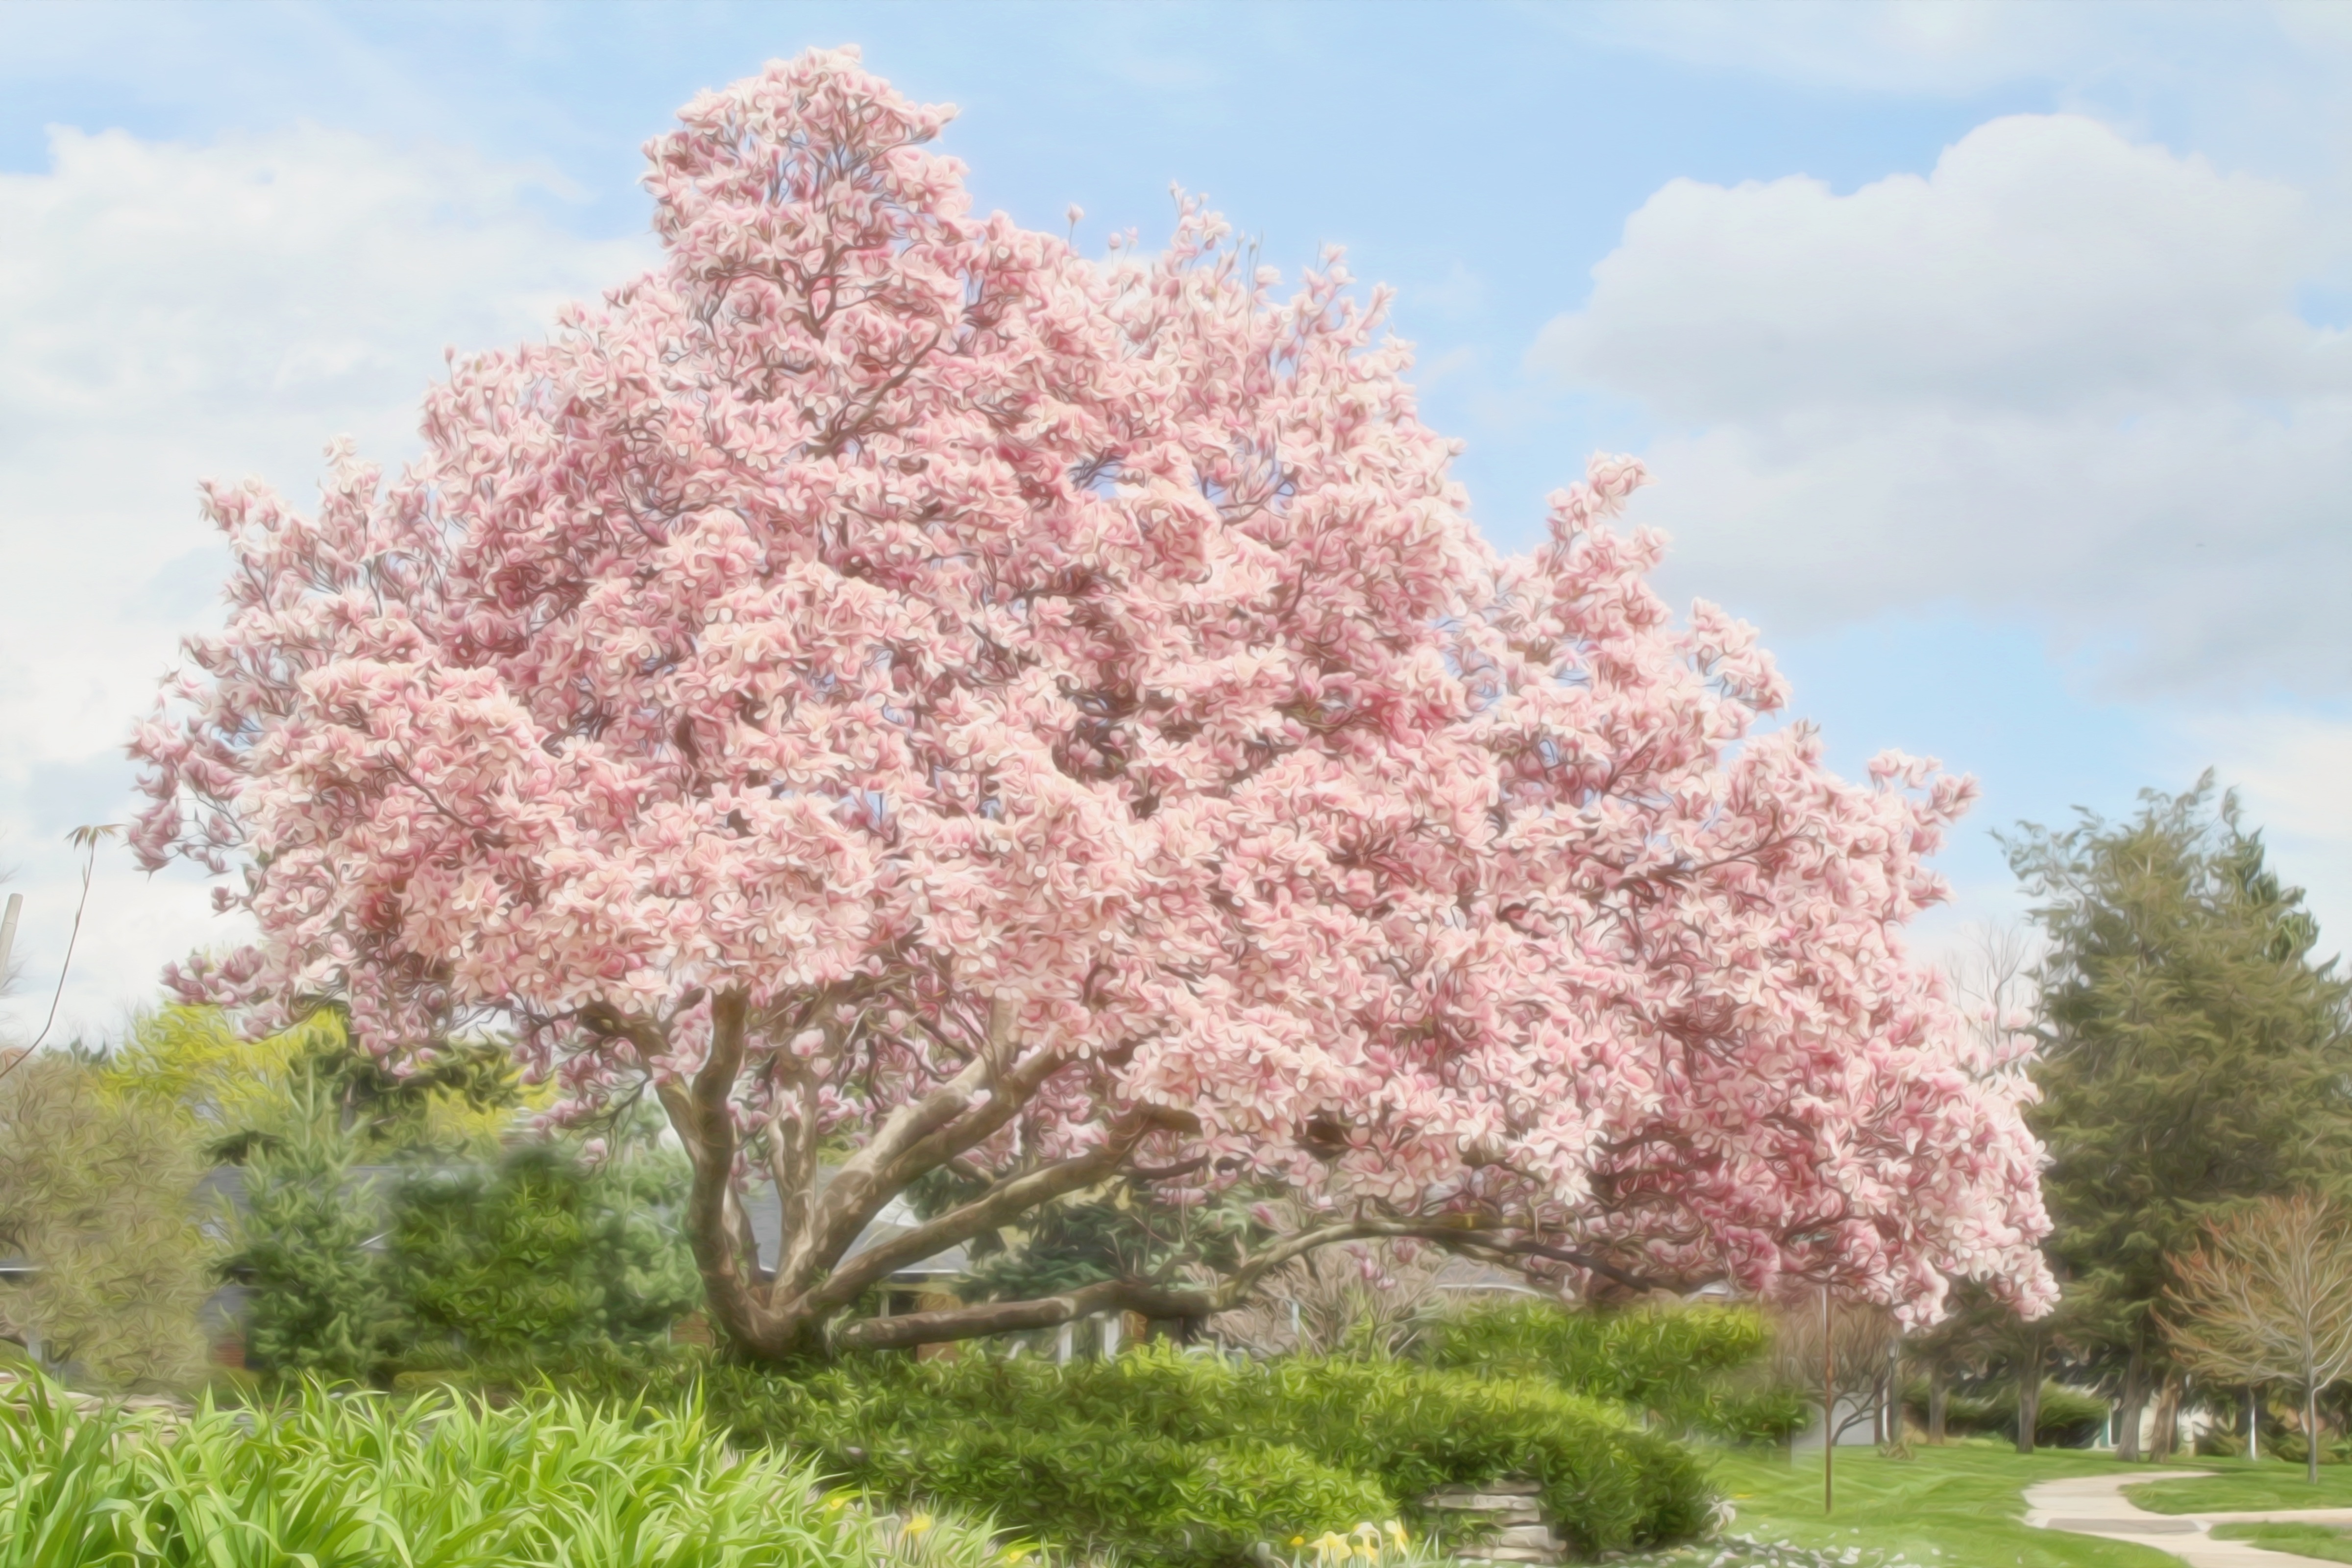
tree, blossom, plant, flower, floral, spring, produce, blooming, pink, cherry blossom, shrub, springtime, magnolia tree, flowering plant, woody plant, land plant